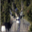
Label: deer